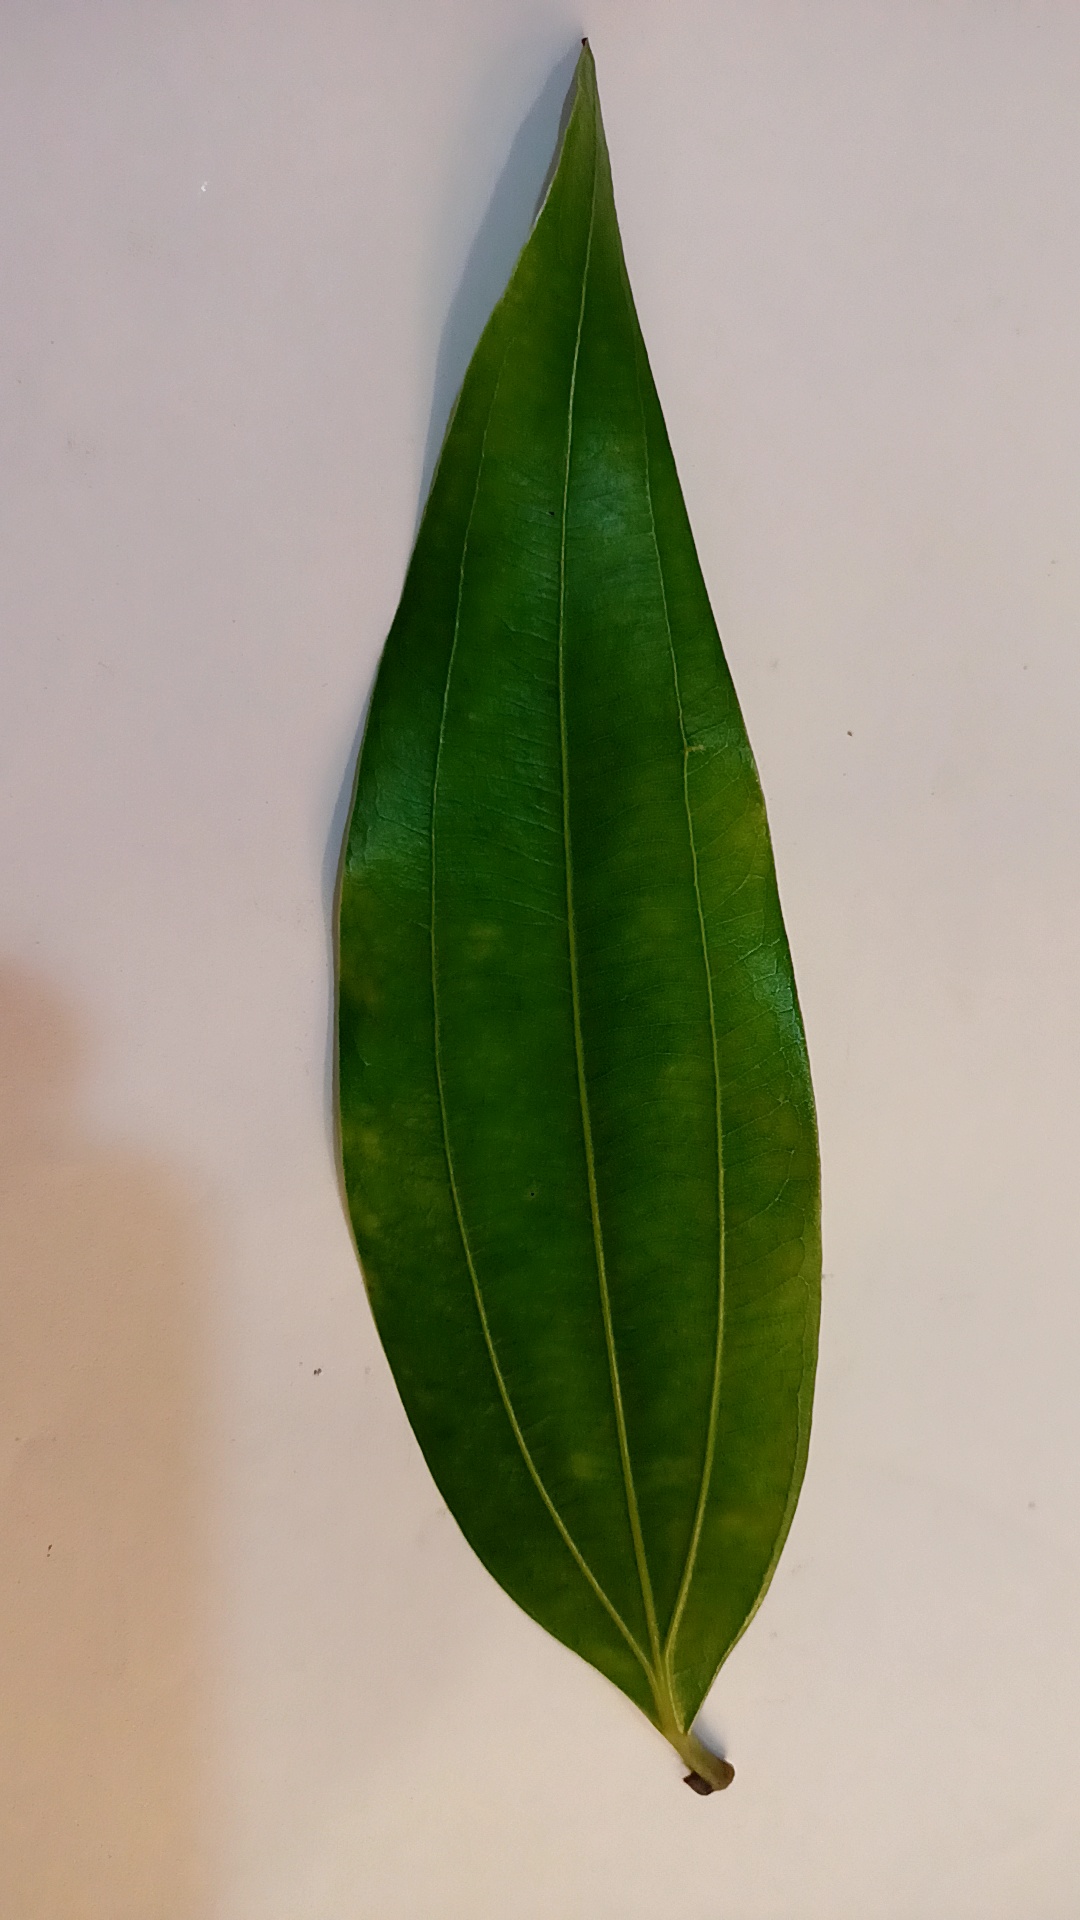
Label: Healthy